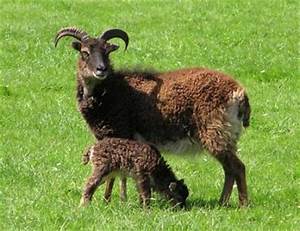
Label: pecora